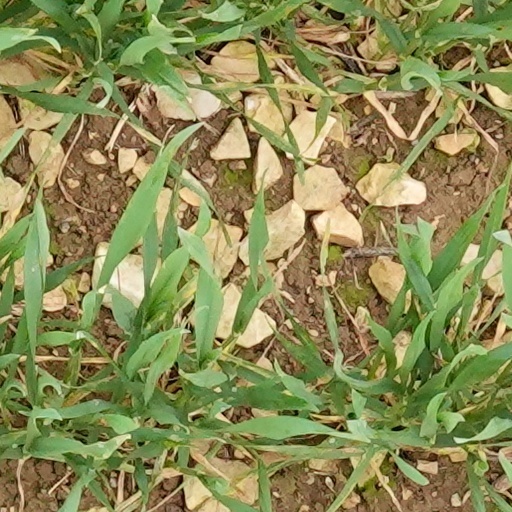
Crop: wheat